Bahkauv

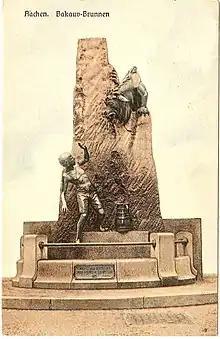
Pre-World War statue of the Bahkauv built over a fountain the creature was associated with

The Bahkauv is typically described as being similar to an elongated or deformed calf with sharp fangs. According to legend, the creature often lurks near fountains, streams, and sewers. The Aachen city sewers and the many thermal springs found under the city have been cited as a dwelling place for the Bahkauv. One legend holds that Pippin the Younger slew a Bahkauv as it was lying by a spring. In 1902 the city of Aachen erected a statue of the Bahkauv over an old well that had been associated with the monster. This statue was melted down for its metal in World War II, prompting the city to build a second statue in 1967. This statue persists to the present day.